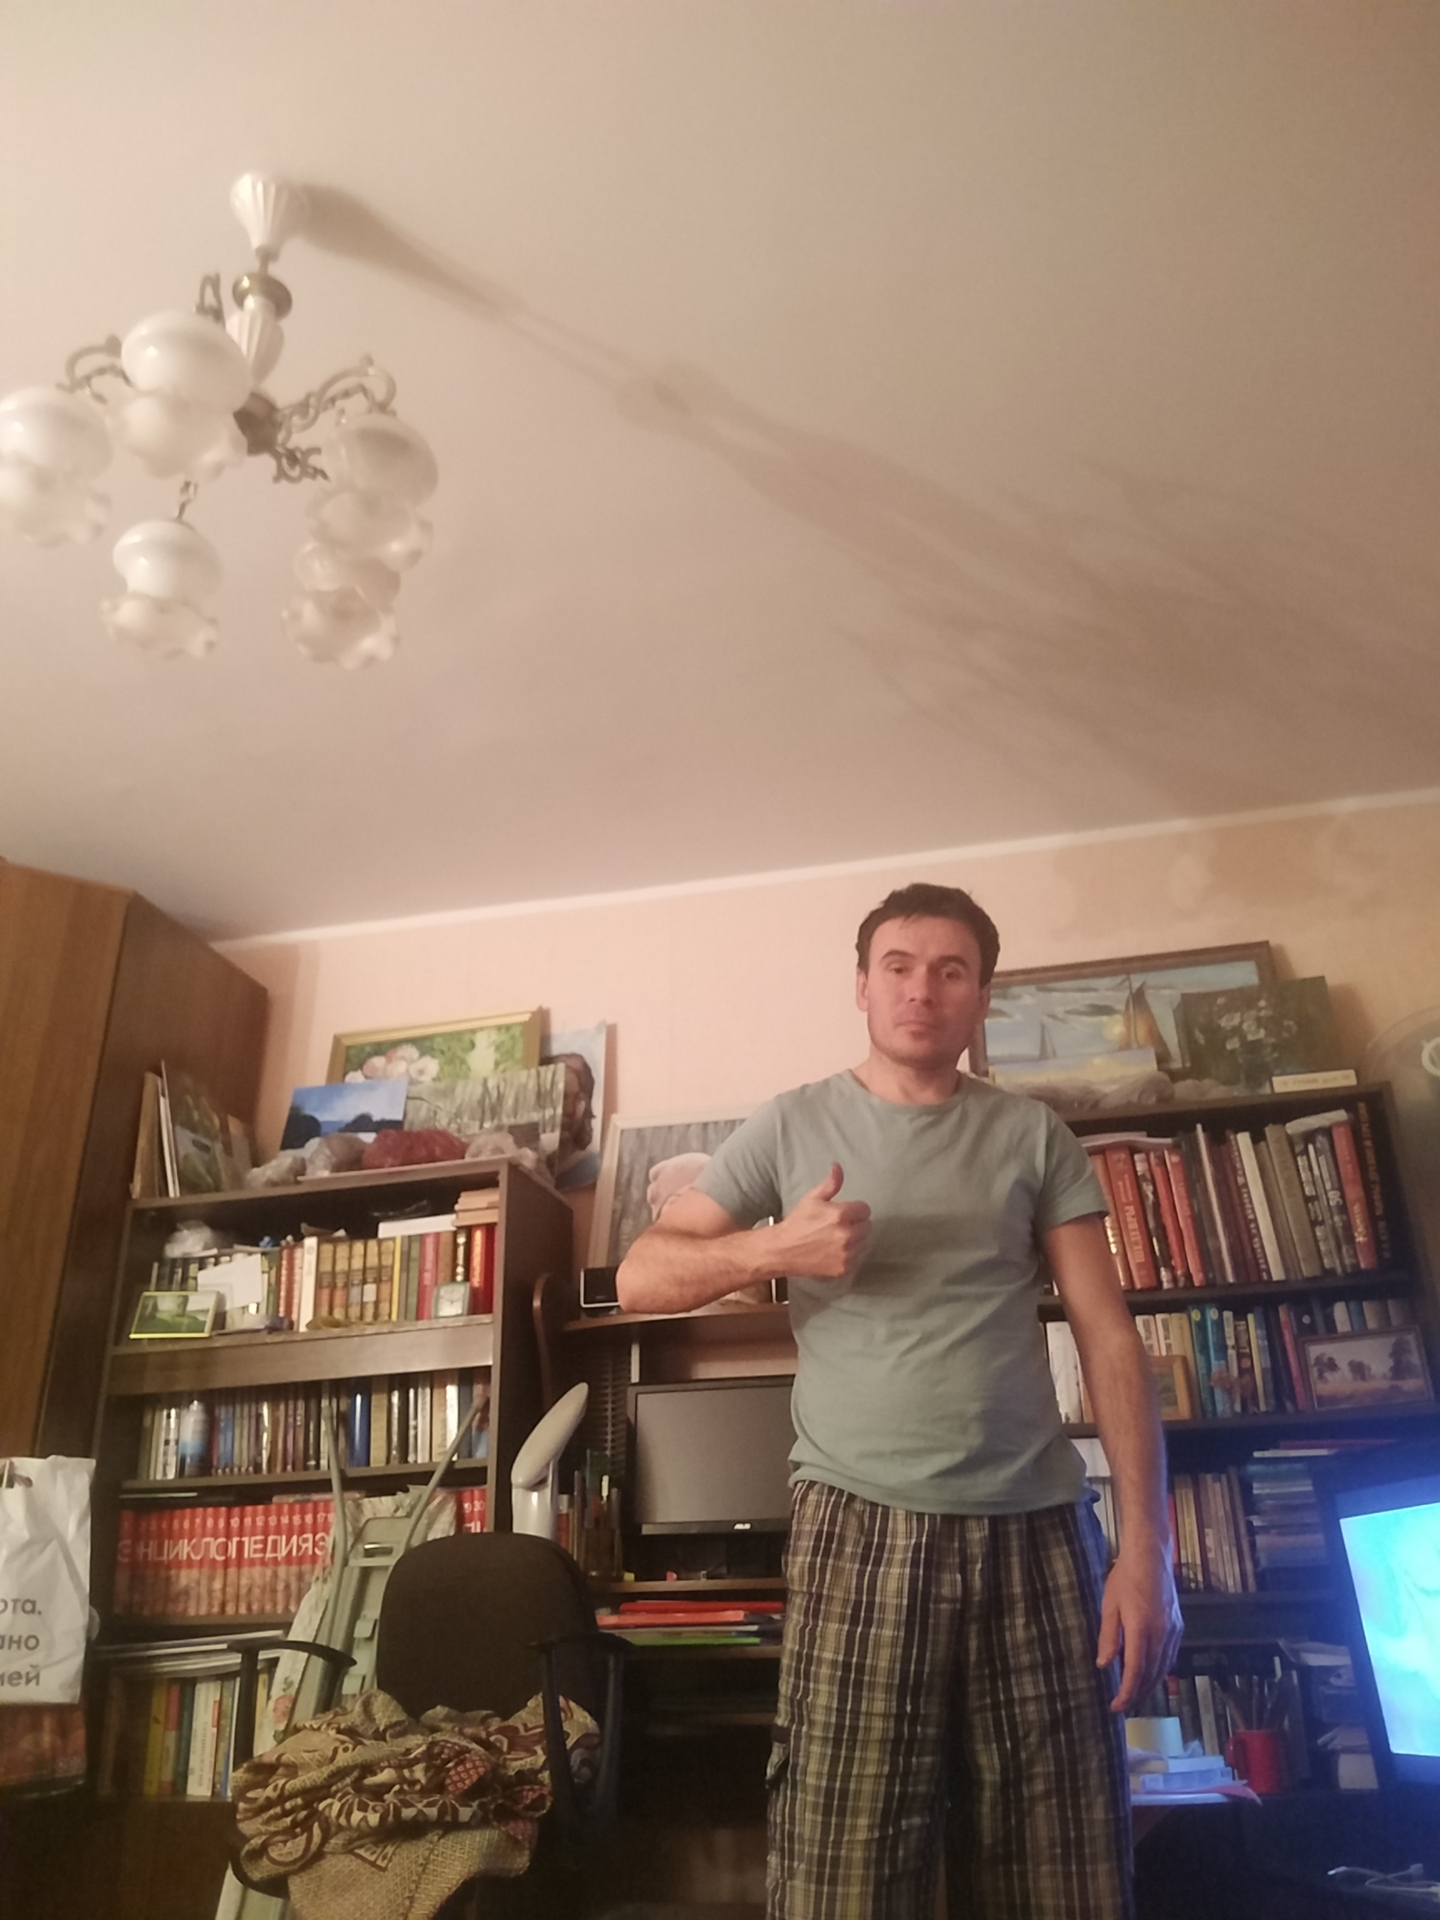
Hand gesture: like